Lynn Garrison

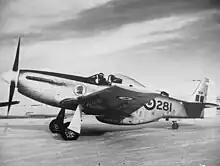
Garrison with RCAF 9281, 1956. It was flown in the US as "Cottonmouth" and used in the 1969 Football War

In 1962, Garrison served with 115 Air Transport Unit of the United Nations Emergency Force (UNEF), on the Sinai Peninsula, where he flew de Havilland Otters and Caribous. While with 115 ATU he acted as Under-Secretary-General of the United Nations Dr. Ralph Bunche's pilot.